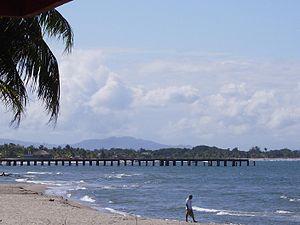
Tela est une municipalité côtière du Honduras, située dans le département d'Atlántida.